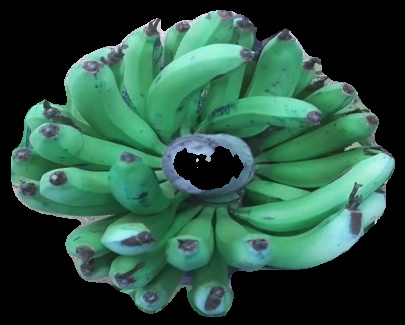
Variety: pachbale
Grade: grade2